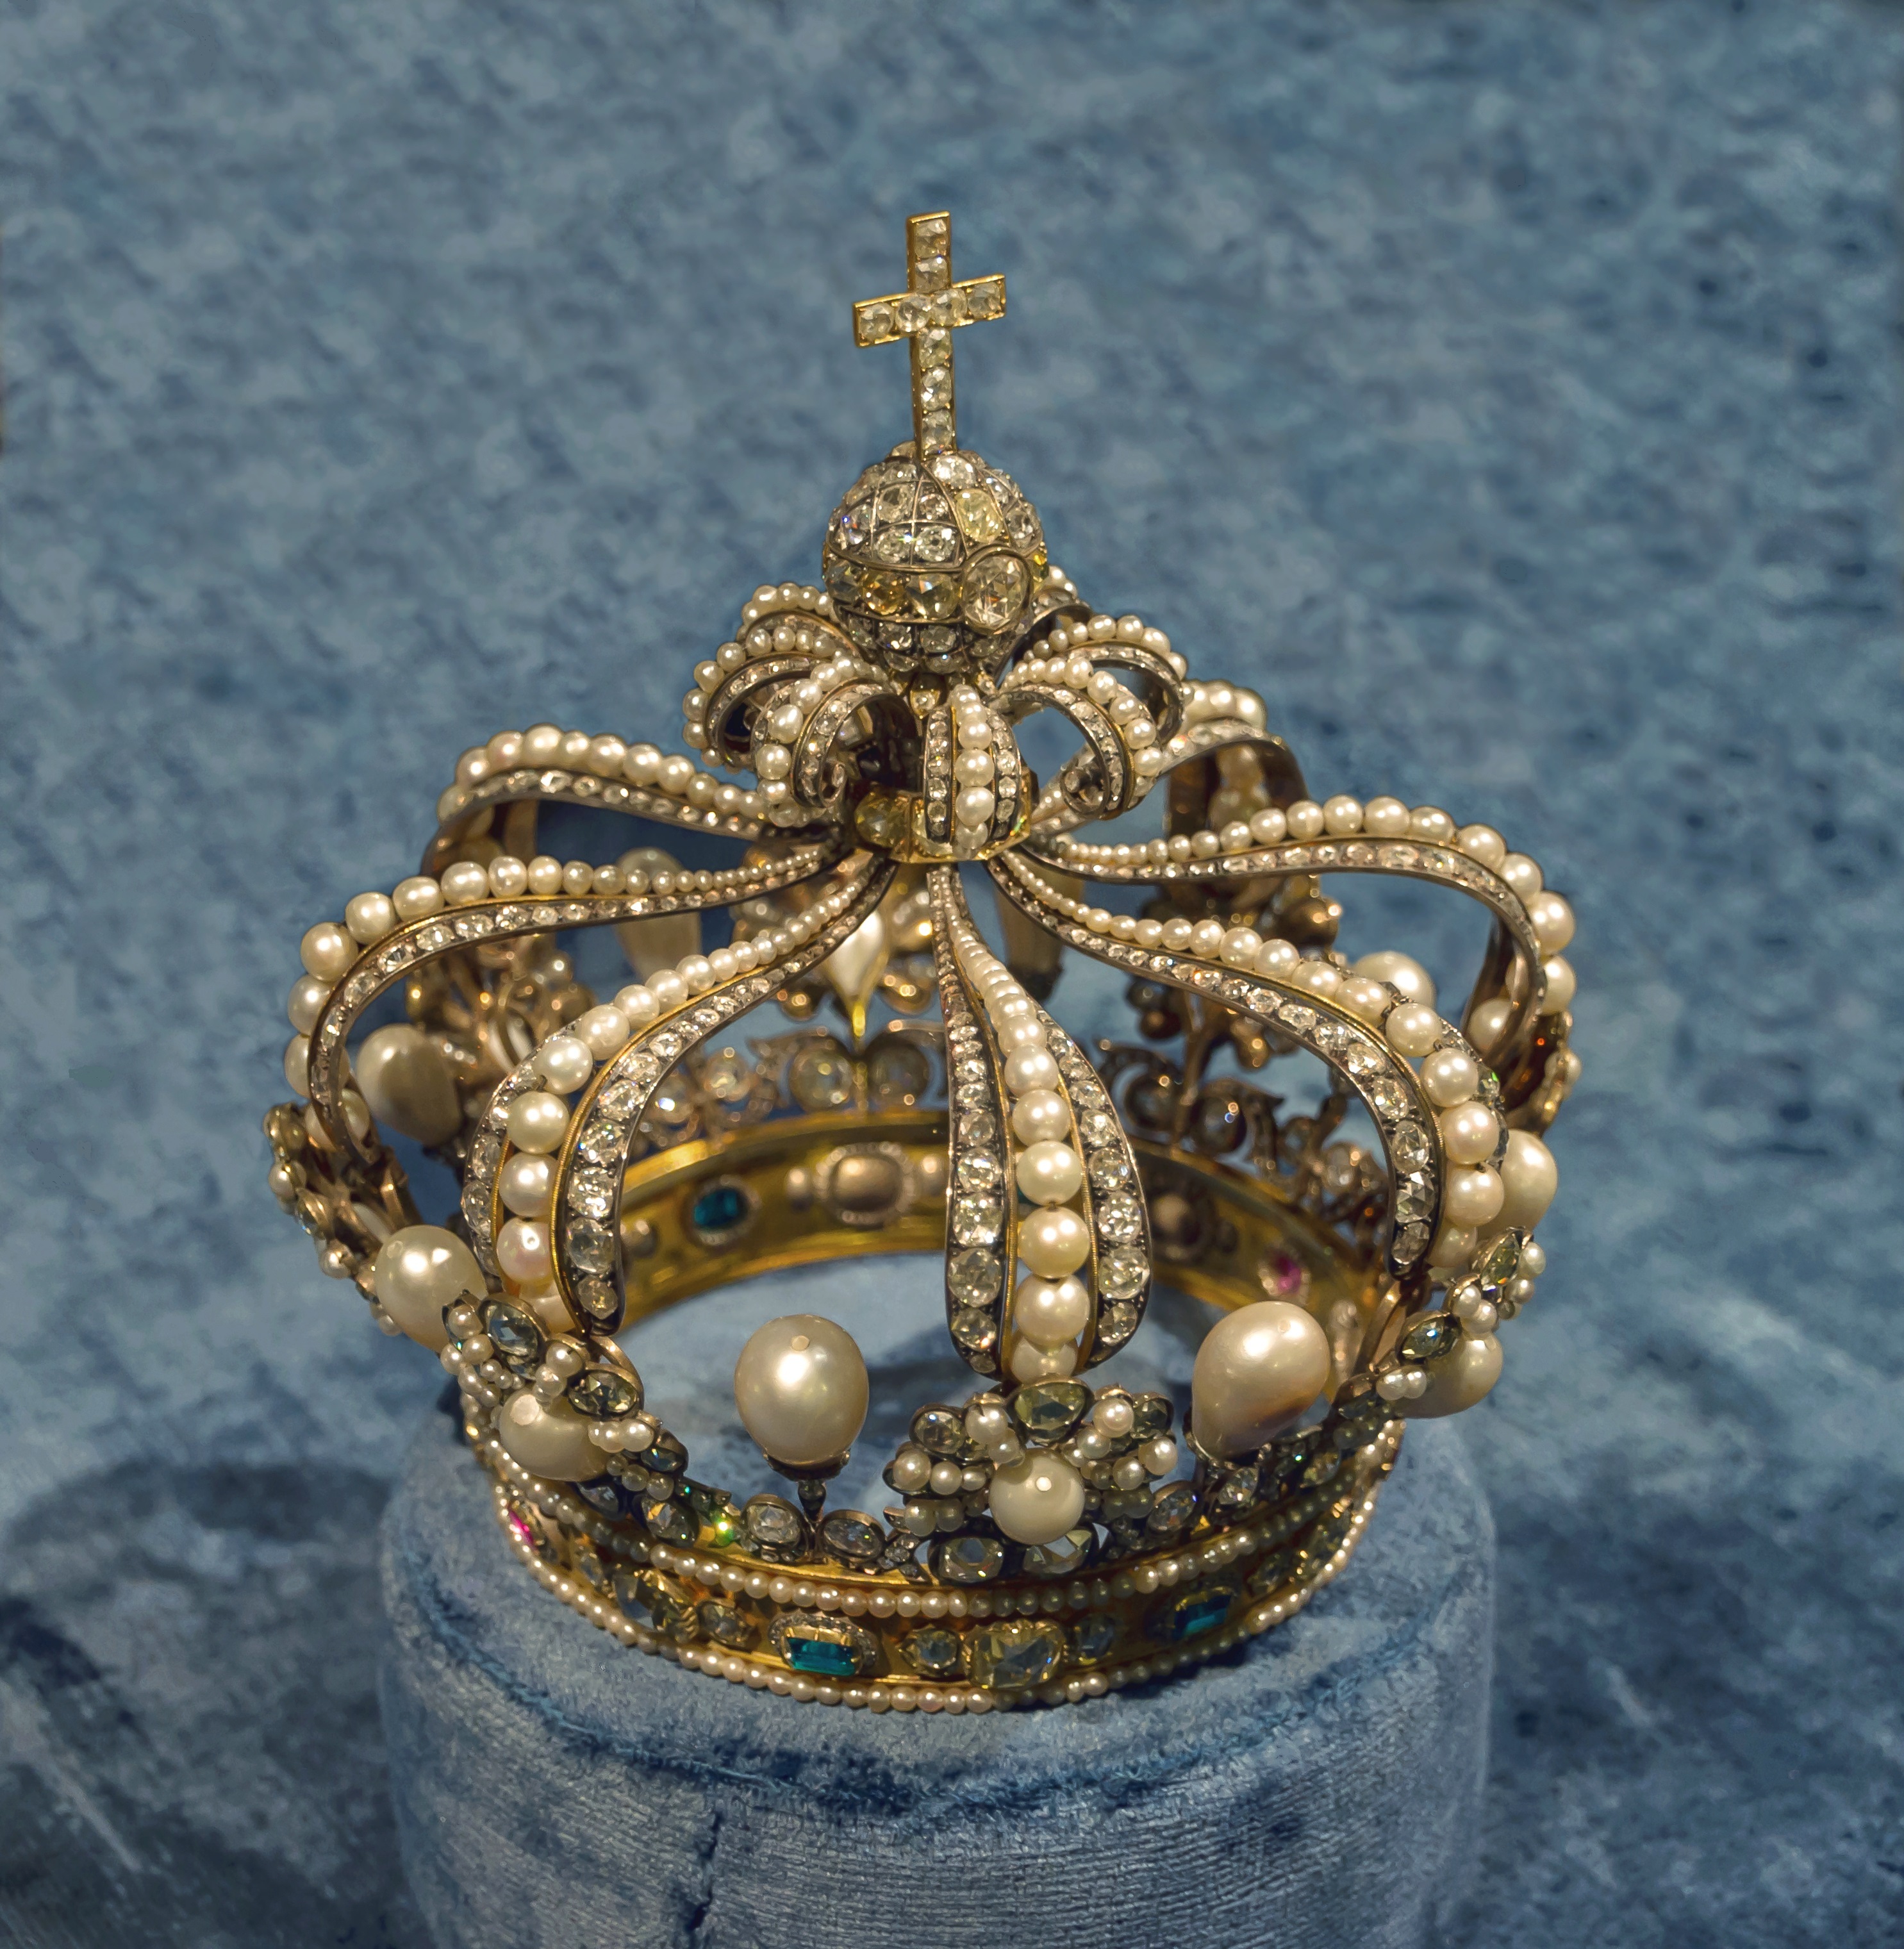
sign, europe, symbol, clothing, headgear, jewelry, emblem, crown, jewellery, power, luxury, design, germany, royalty, bavaria, imperial, tiara, queens, brooch, nobility, fashion accessory, headpiece, hair accessory